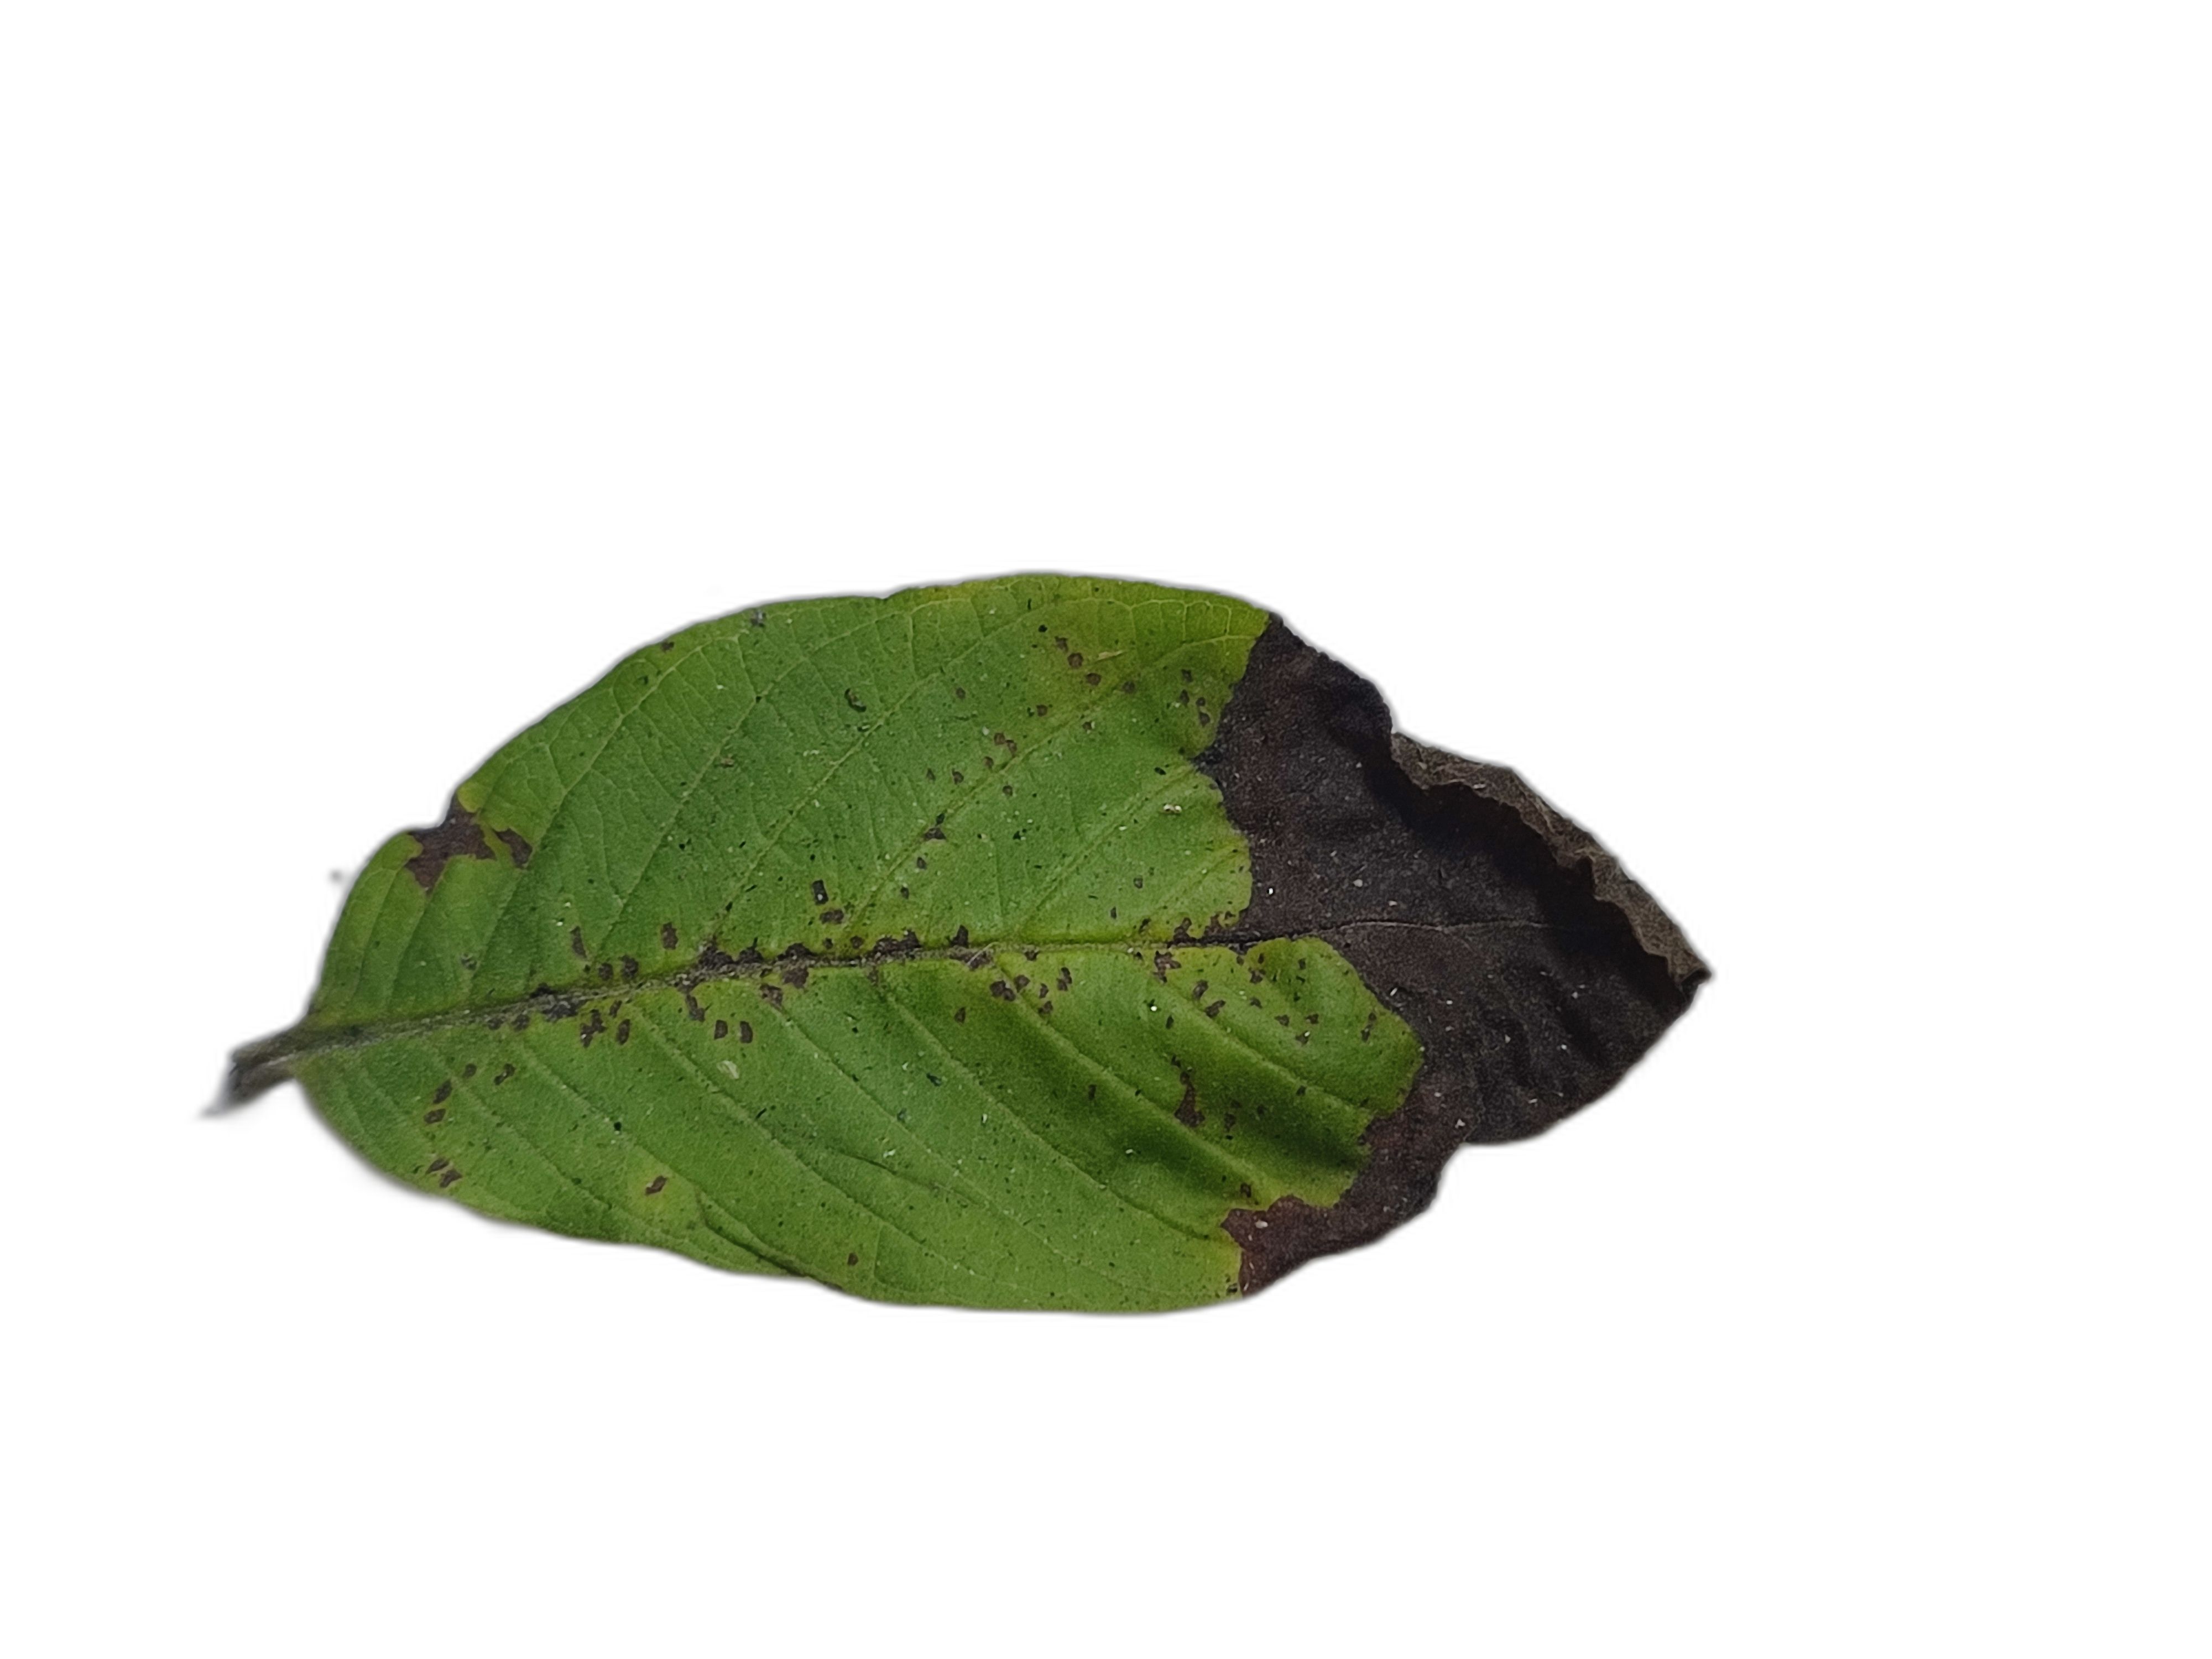
Plant part: leaf
Disease: Canker